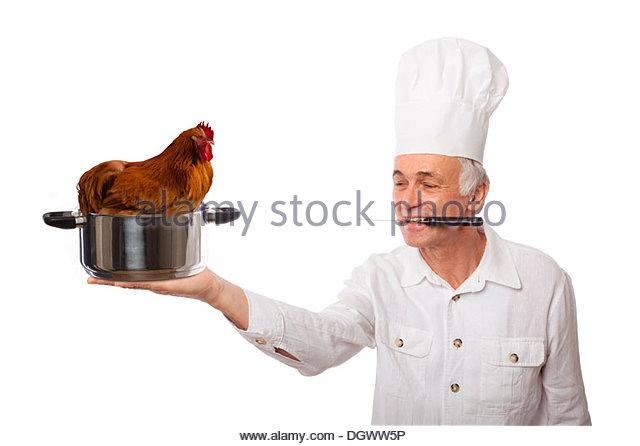
chef holding a boiling hen sitting in a pot
Relation: Visible, Subjective, Action